Stomp the Yard

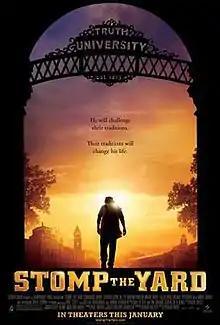
Theatrical release poster

Stomp the Yard is a 2007 American dance drama film produced by Rainforest Films and released through Sony Pictures' Screen Gems division on January 12, 2007. Directed by Sylvain White, "Stomp the Yard" centers on DJ Williams, a college student at a fictional historically black university who pledges to join a fictional Greek-letter fraternity. The film's central conflict involves DJ's fraternity competing in various stepping competitions against a rival fraternity of the same school. The film's script was written by Robert Adetuyi, working from an original draft by Gregory Ramon Anderson. The film was originally titled "Steppin"', but to avoid confusion over the 2006 film "Step Up", the title was changed. Delta Sigma Theta along with other sororities like Gamma Theta were in the movie.